Sefa Yılmaz

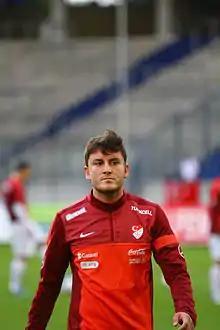
Yılmaz in 2013

Sefa Yılmaz (born 14 February 1990) is a Turkish footballer who plays as a winger for TFF Second League club Bucaspor 1928.